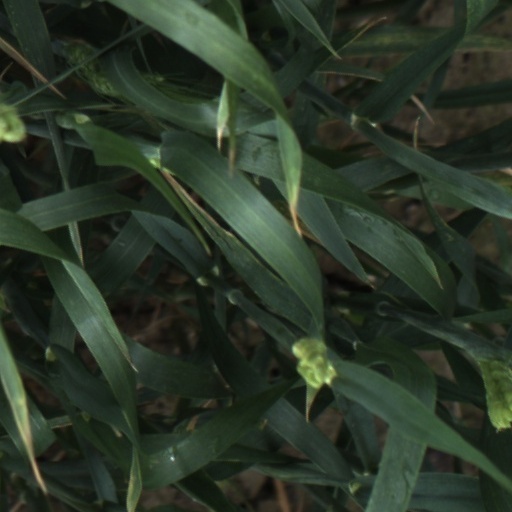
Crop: wheat